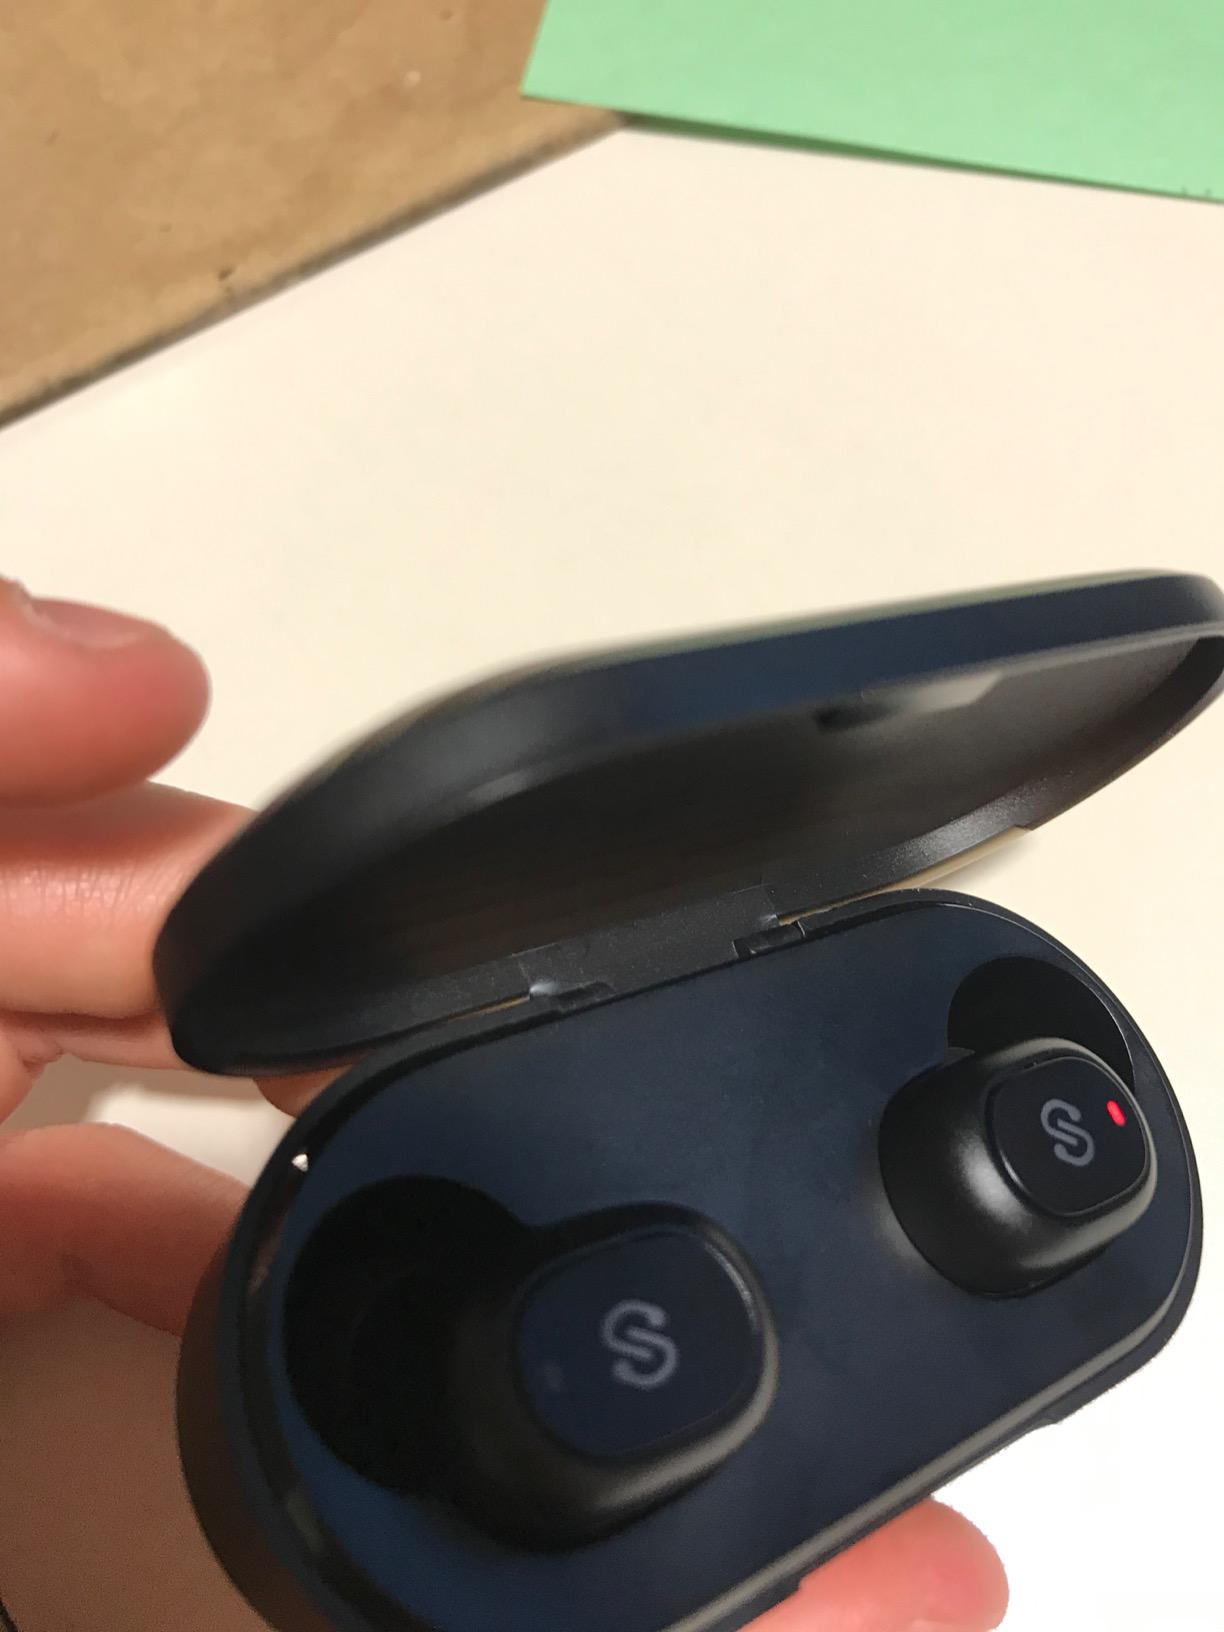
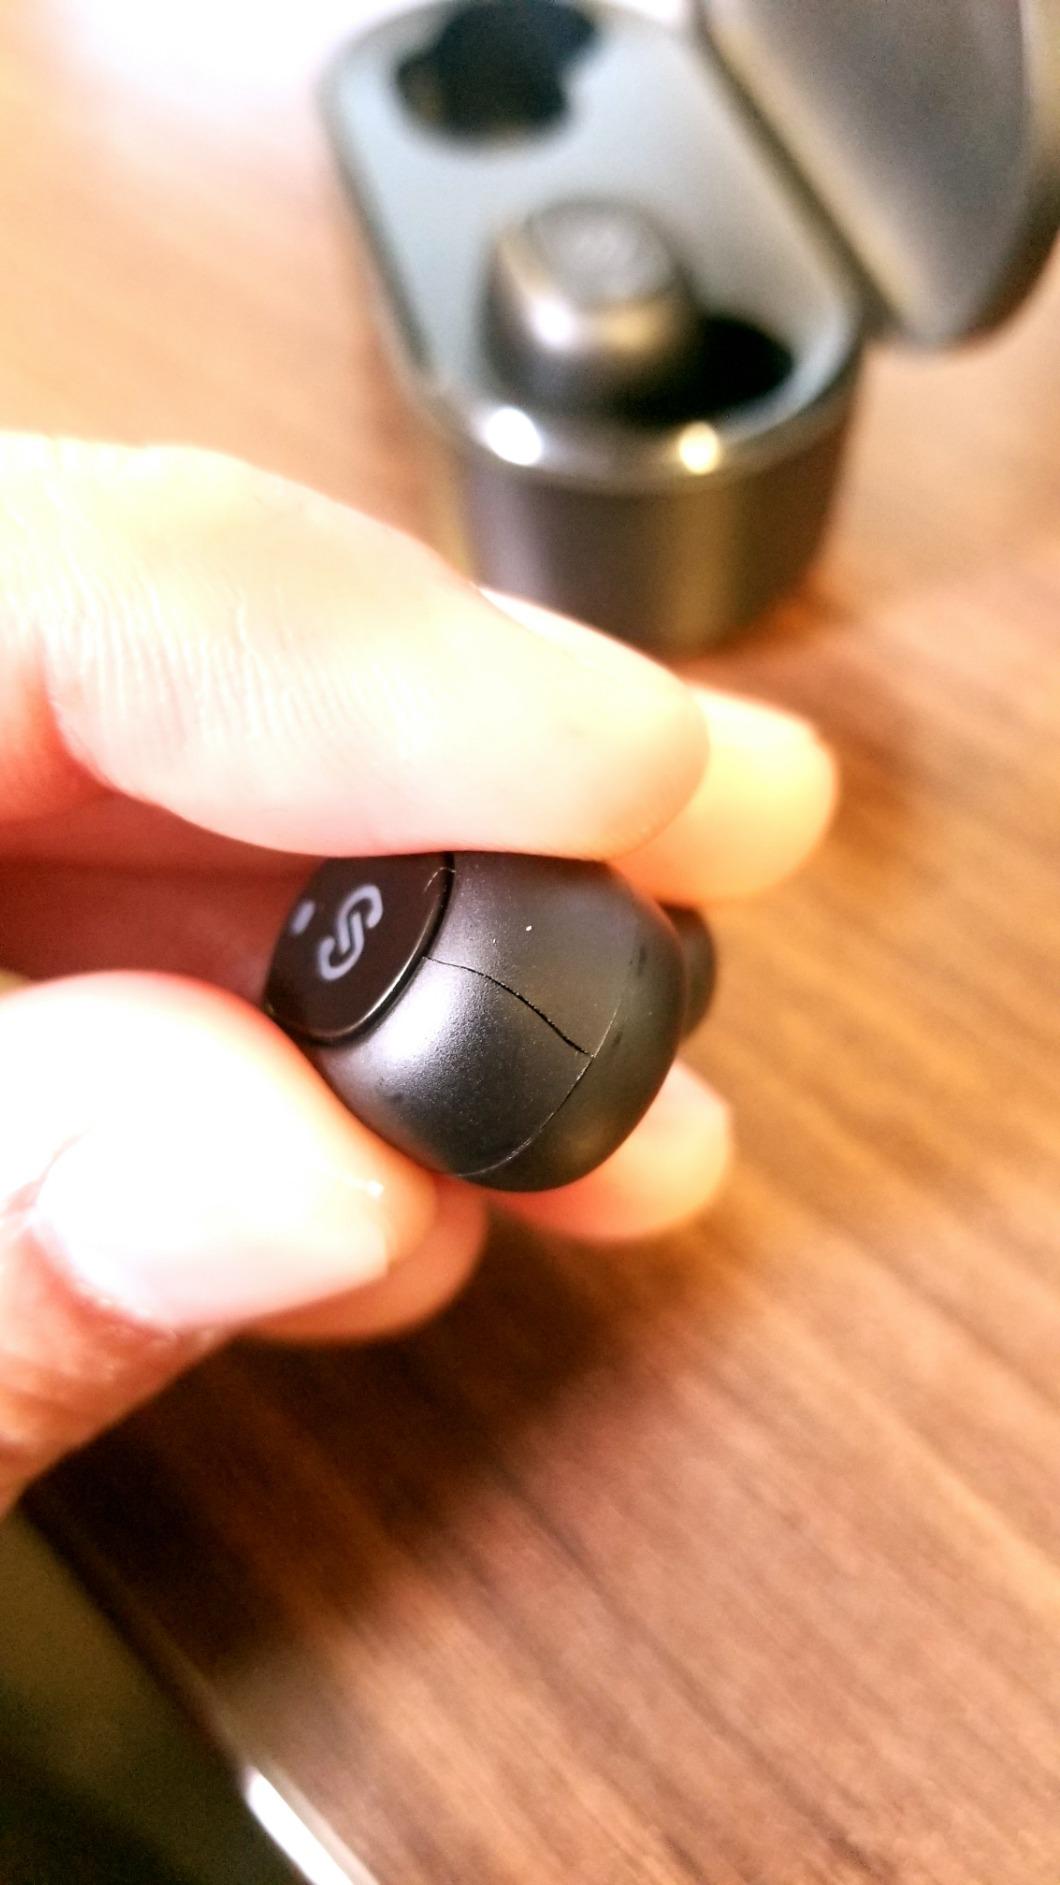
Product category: earbuds
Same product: yes